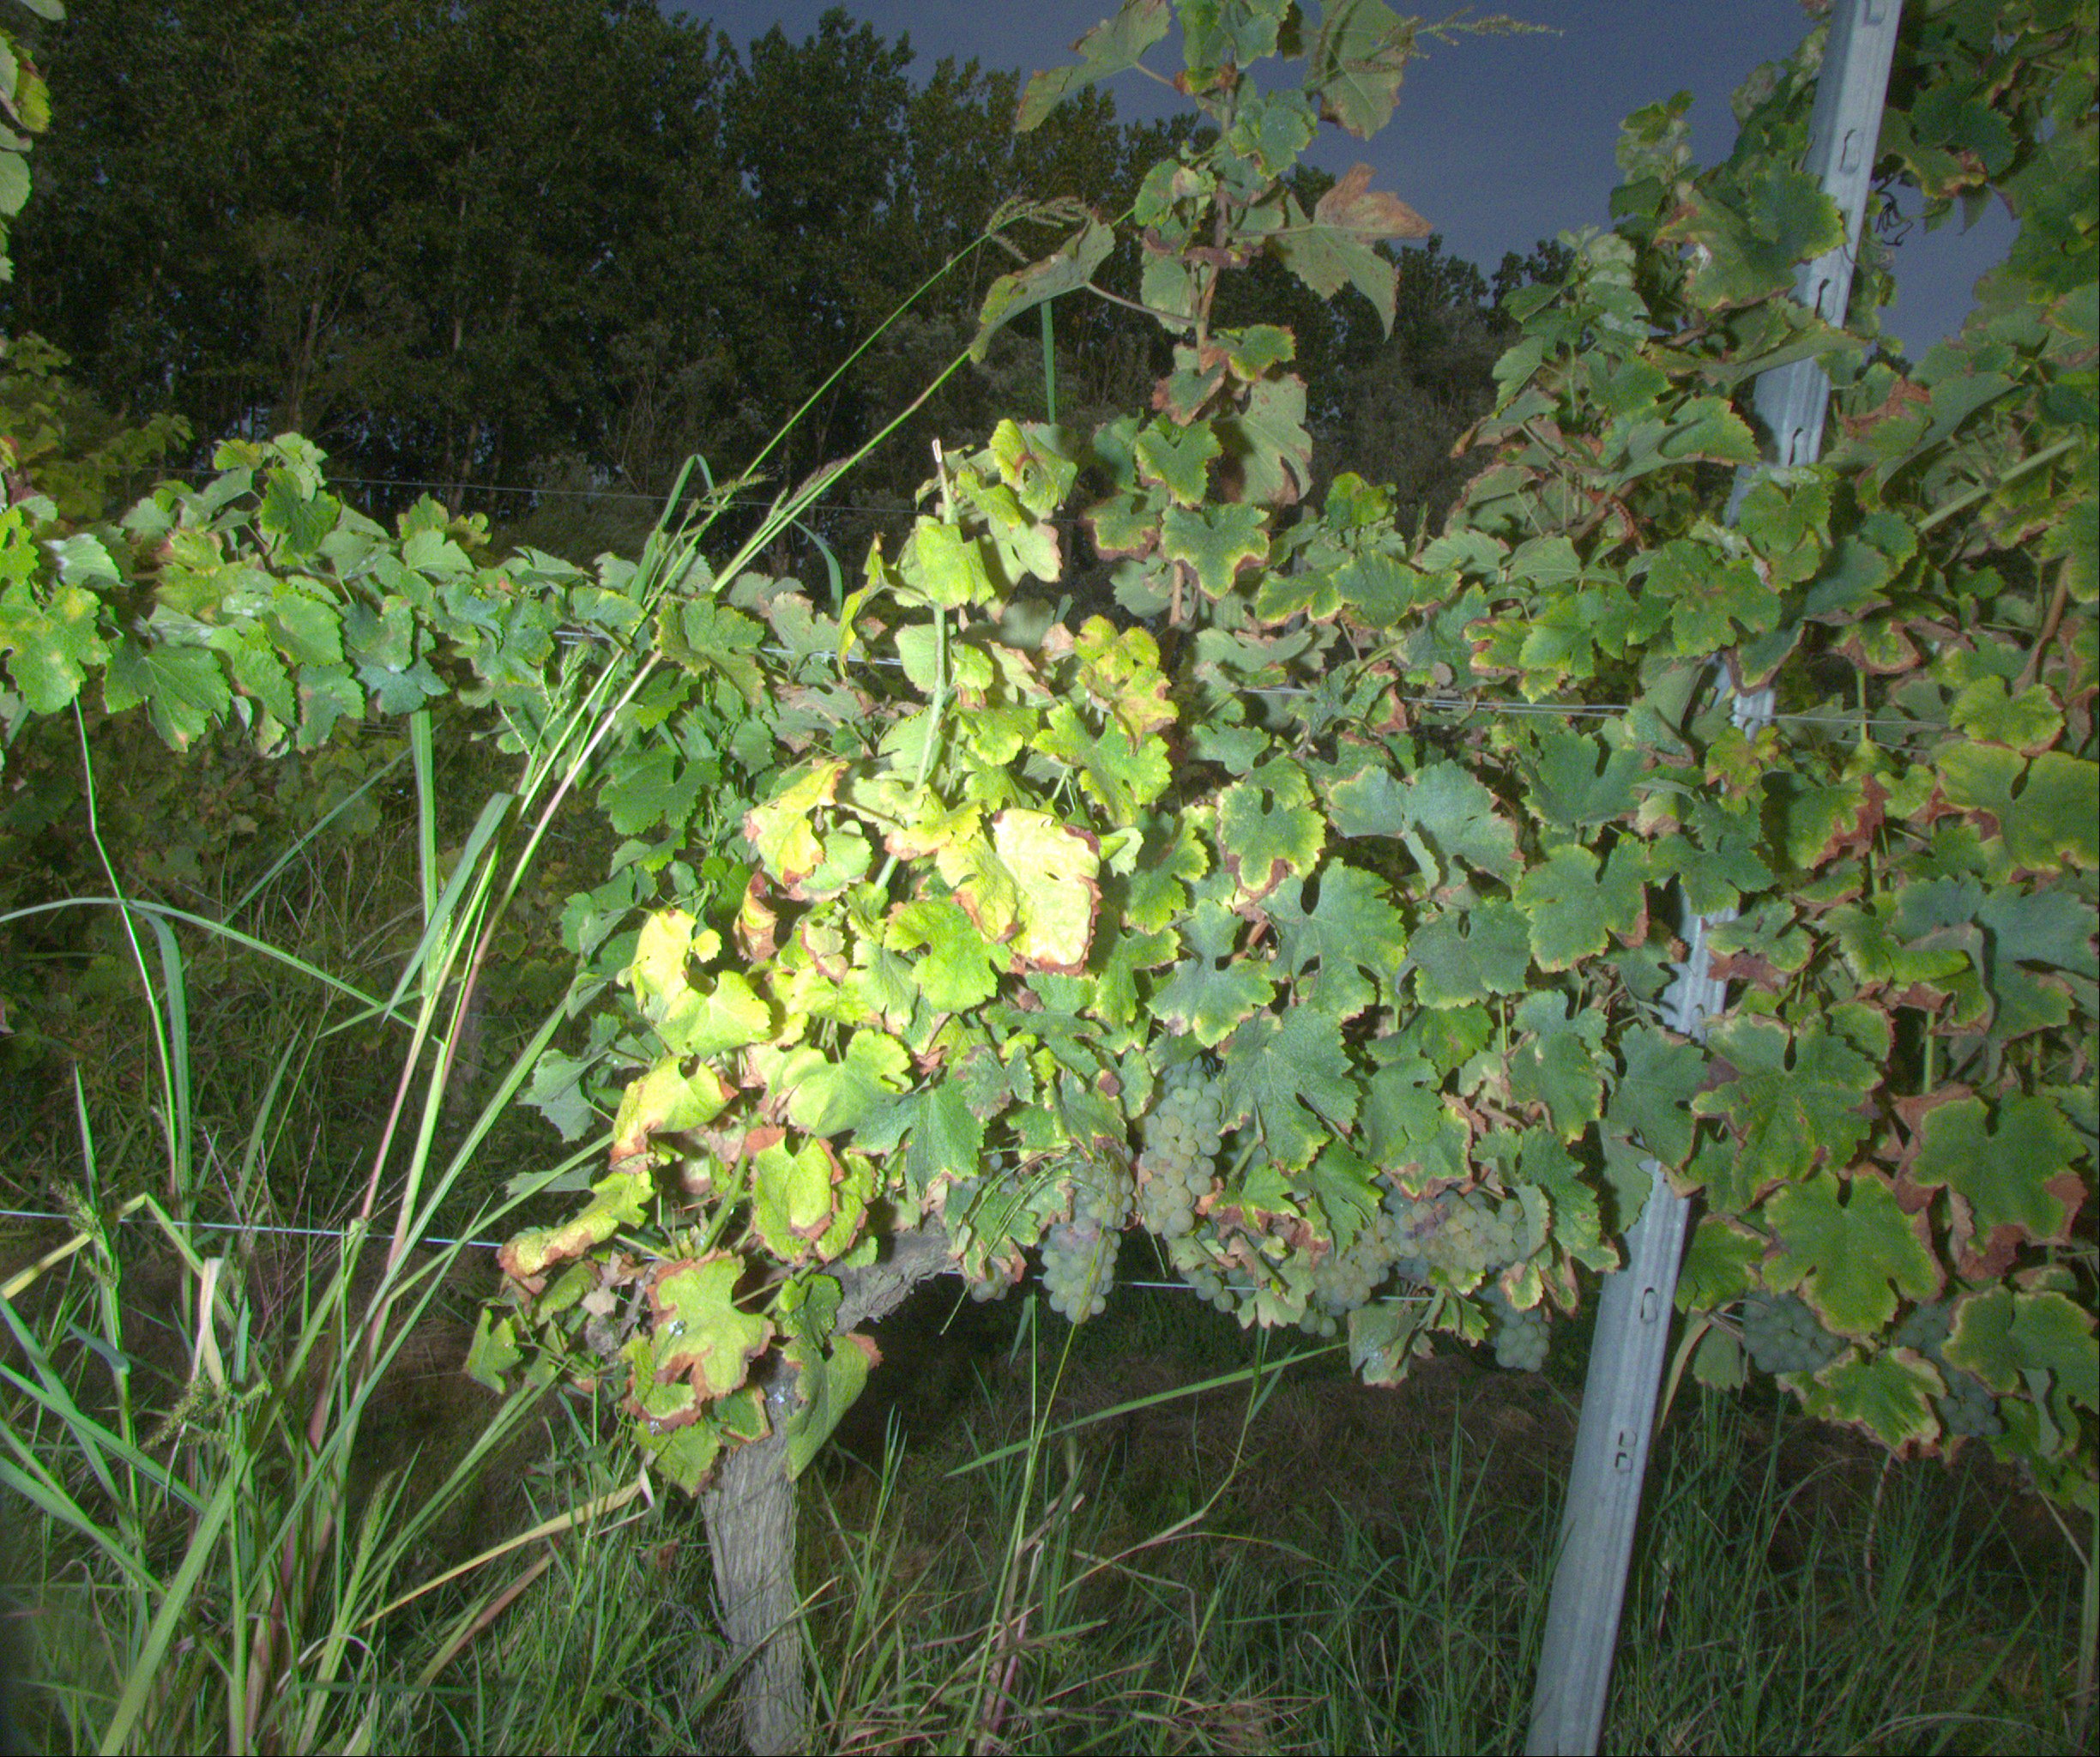
Grape variety: sauvignon-blanc
Disease: Flavescence dorée (fd)